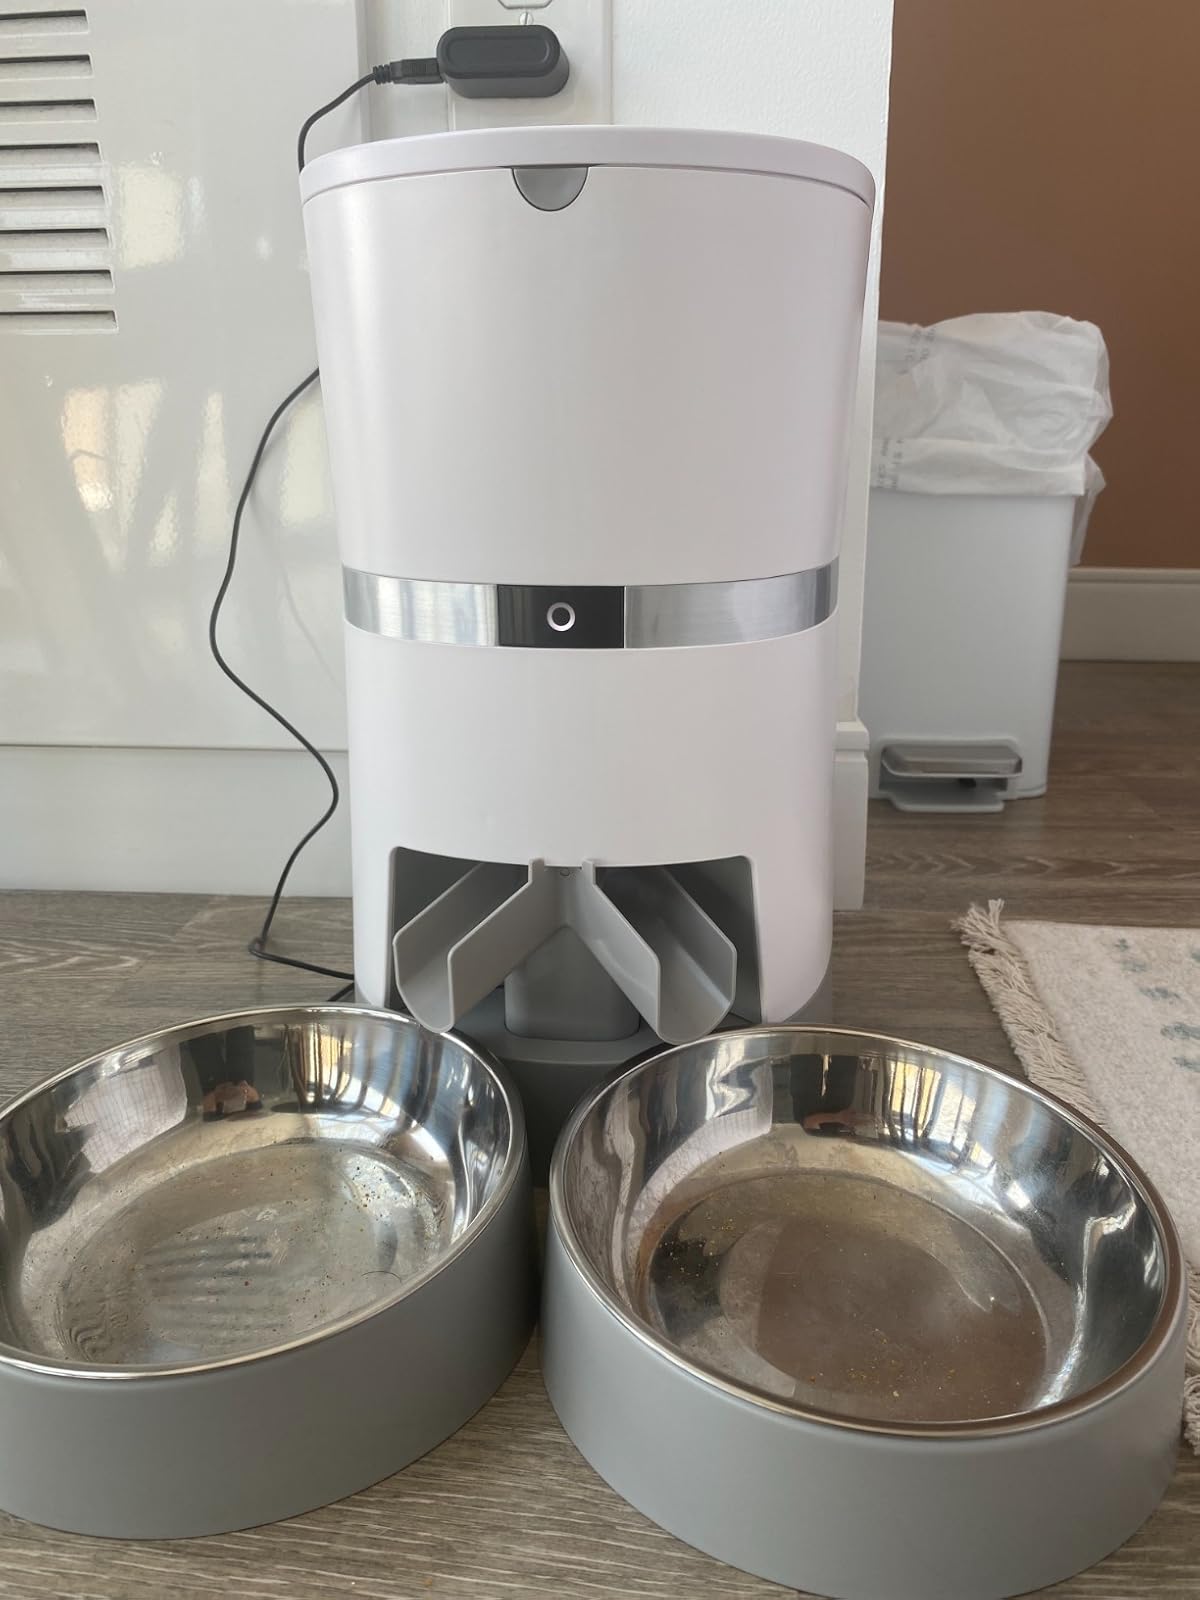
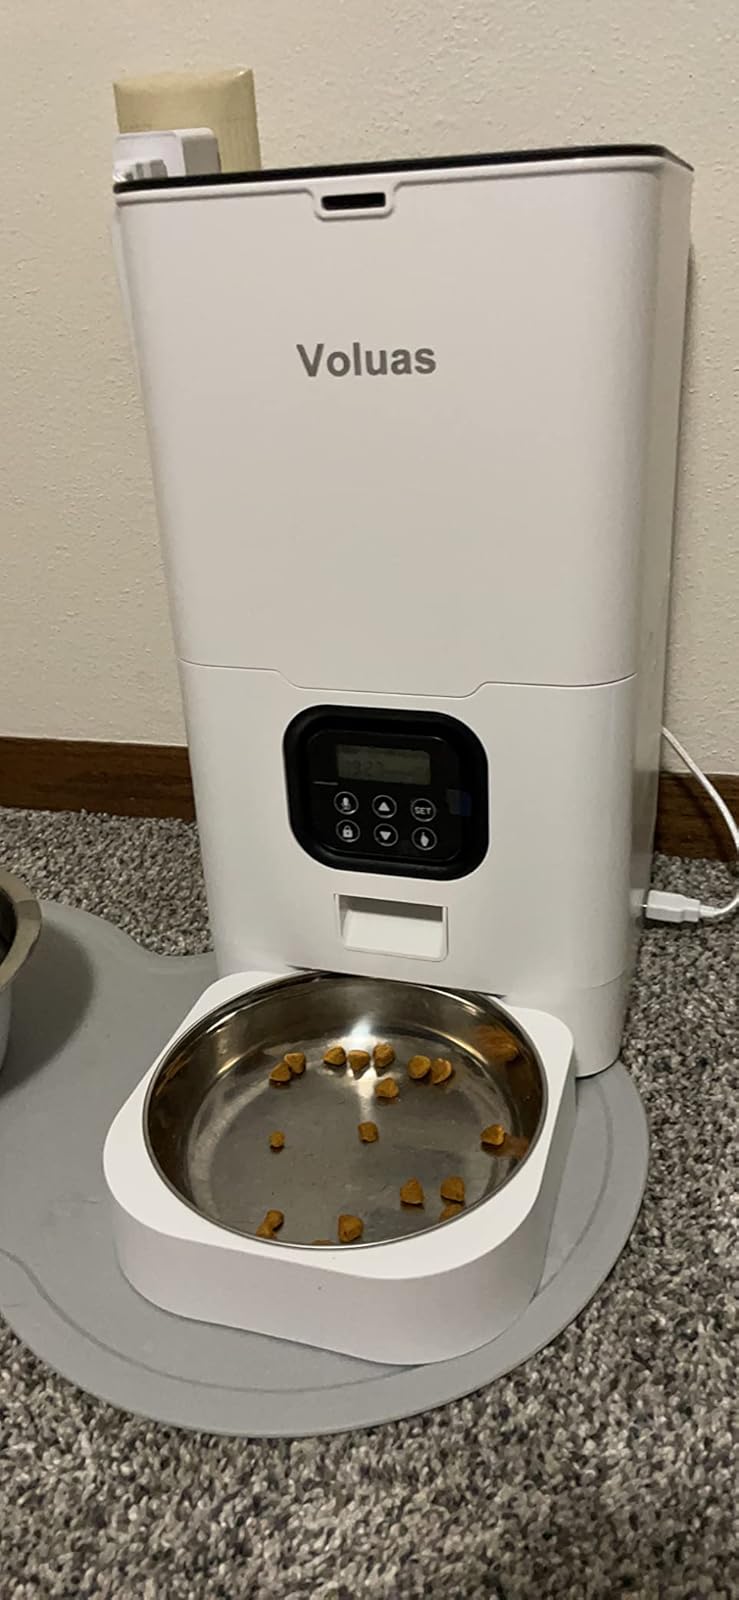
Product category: items_feeder
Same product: no